Counthill School

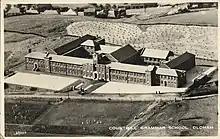
Counthill School, newly built, around 1953

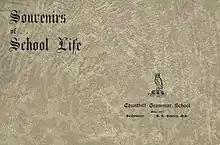
Cover of class photo showing the original school badge

Counthill School formerly a high-achieving Grammar School, was a mixed gender secondary school for 11- to 16-year-olds in the Moorside area of Oldham in Greater Manchester, England. The school had approximately 900 pupils on roll and its motto was "Animo Atque Fide". Although sometimes mistakenly thought to be the highest secondary school above sea level in the country, the site sits between 280 and 285 metres, which is lower than others such as Buxton Community School at 320 metres.